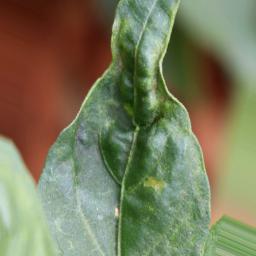
Label: mites_and_trips